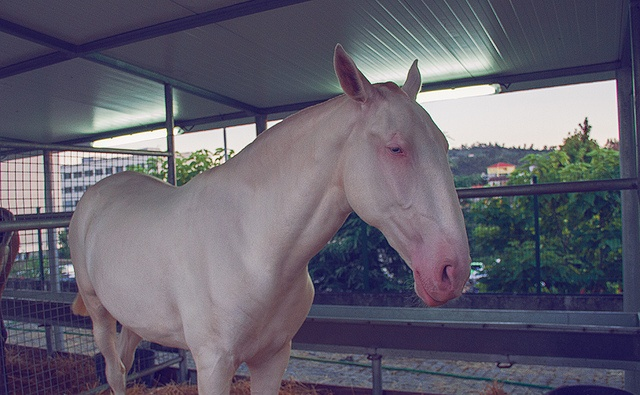
A white horse in a closed in area with a roof.
A sickly looking white hose inside of a stable.
The albino horse is standing under the shelter.
An all white horse standing in an enclosure.
A large white horse standing by a fence.